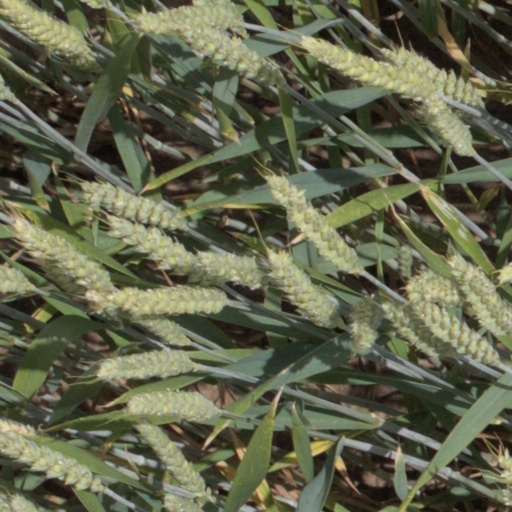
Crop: wheat